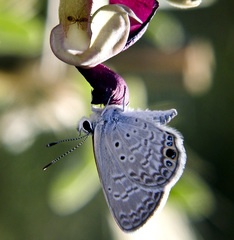
Species: Lactrodectus_hesperus